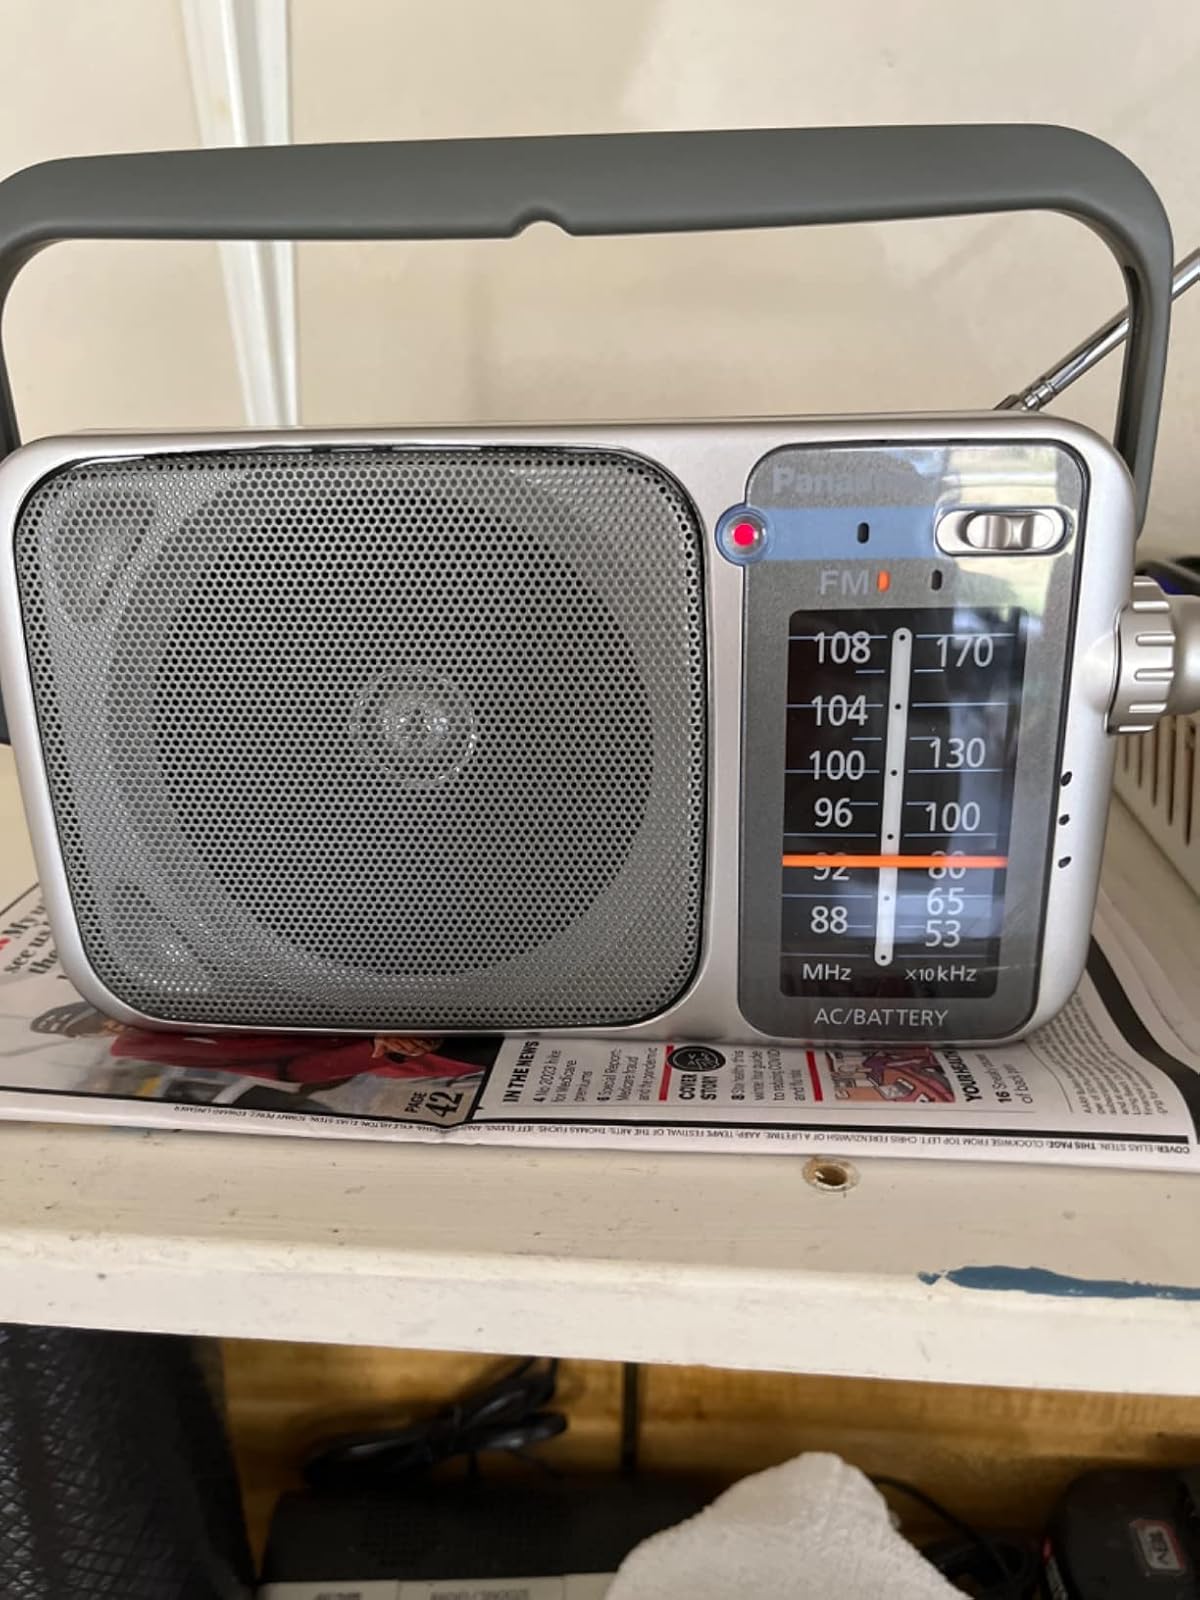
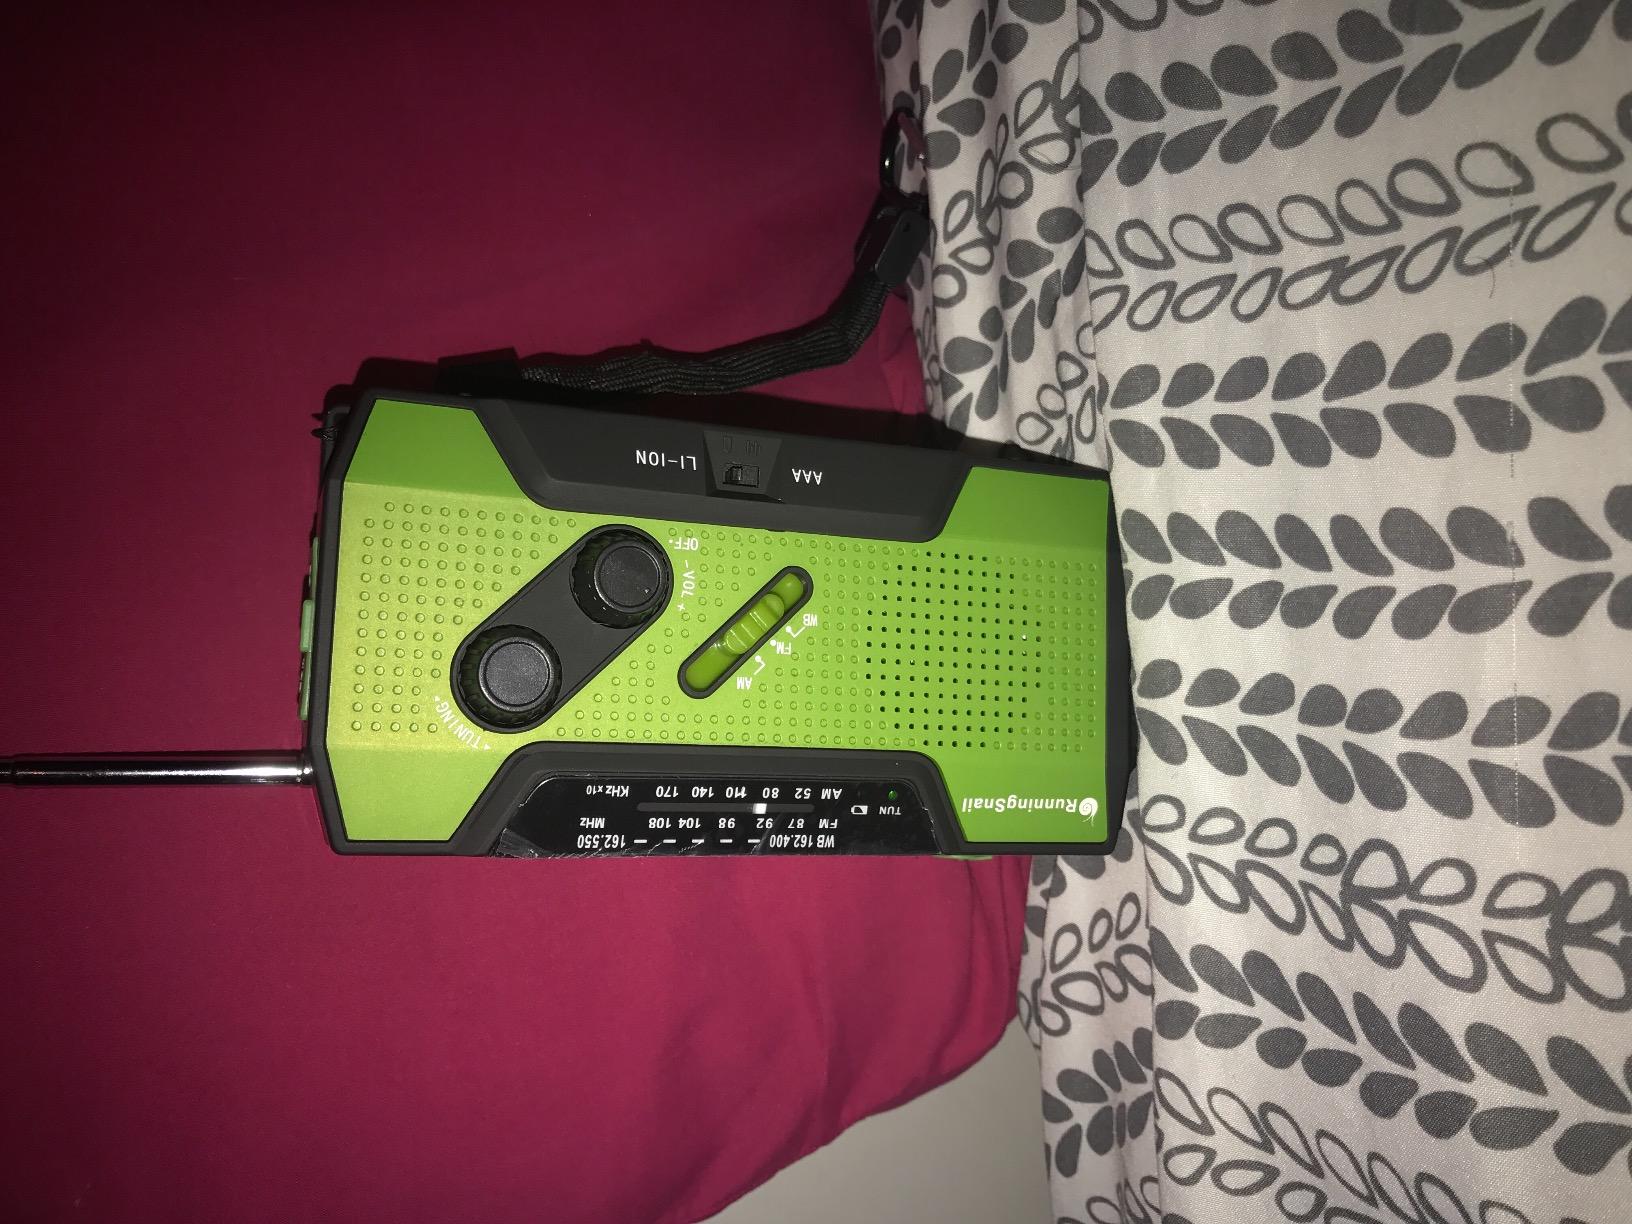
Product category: radio
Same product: no